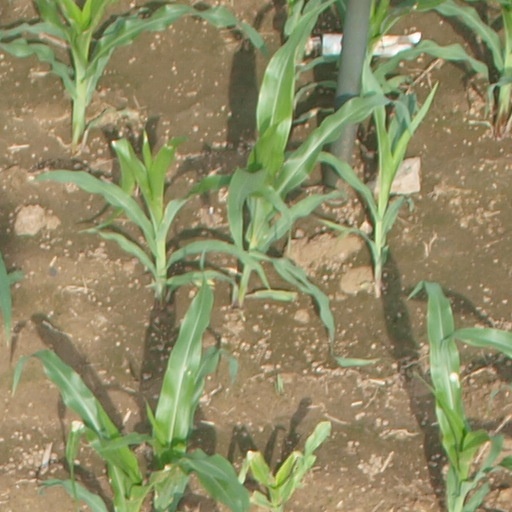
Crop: maize; corn